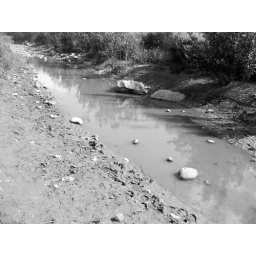
A small bit of water in the mostly dry lake bed at Irvine Park.